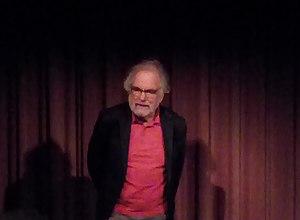
Peter Fleischmann est un réalisateur, scénariste et producteur allemand, né le 26 juillet 1937 à Deux-Ponts.